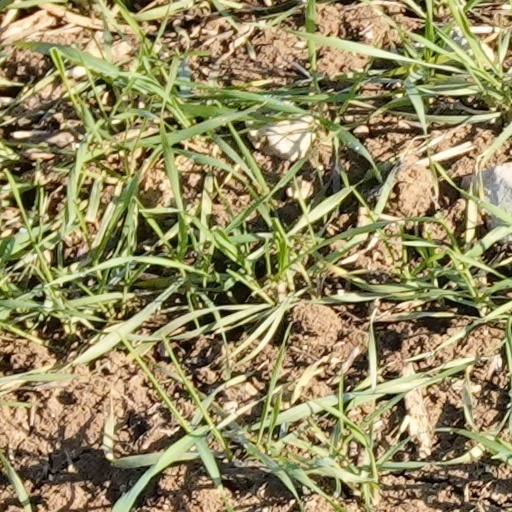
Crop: wheat